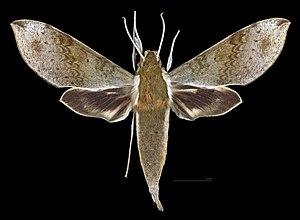
Xylophanes schausi est une espèce de lépidoptères de la famille des Sphingidae, de la sous-famille des Macroglossinae, tribu des Macroglossini, sous-tribu des Choerocampina, et du genre Xylophanes.